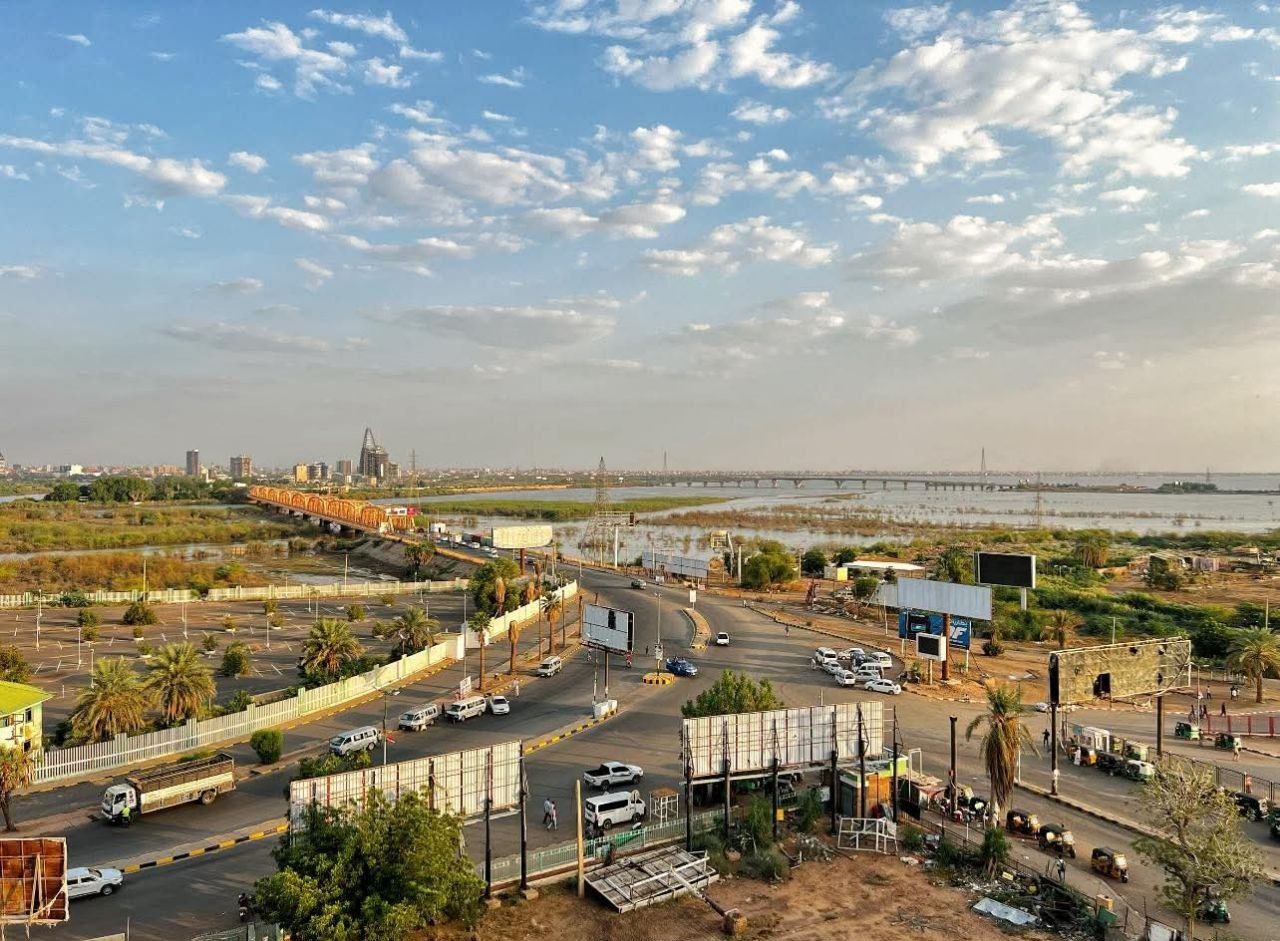
الوصف بالفصحى: تقاطع شوارع تمرّ فيه سيارات، وبجواره مساحات من العشب وأشجار ولافتات كثيرة
الوصف بالعامية السودانية: تقاطع شوارع فيهو عربات ماشة وجمبو في نجلية وشجر ويافطات كتيرة
التصنيف: Urban & City Life